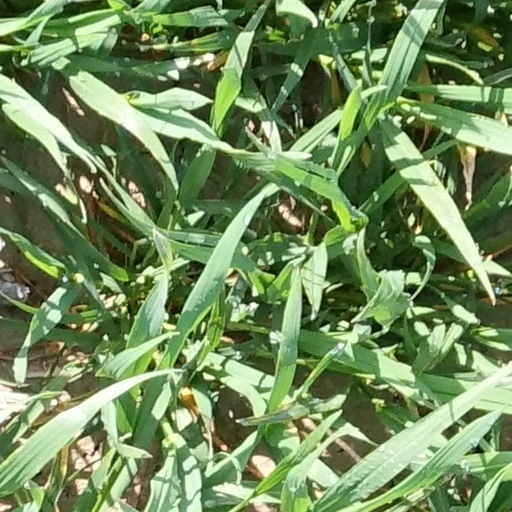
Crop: wheat